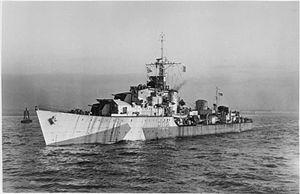
La classe W et Z est une série de 16 destroyers construite pour la Royal Navy pendant la Seconde Guerre mondiale.